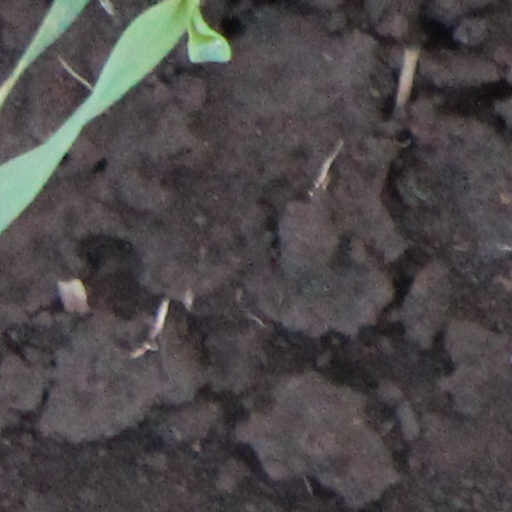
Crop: wheat